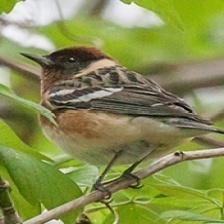
Species: BAY-BREASTED WARBLER
Scientific name: SETOPHAGA CASTANEA